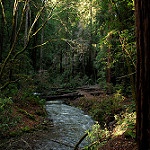
Label: forest